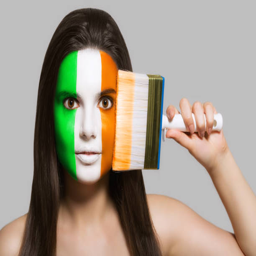
a woman 's face in the national colors